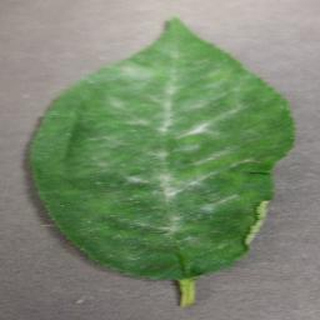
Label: cherry_powdery_mildew